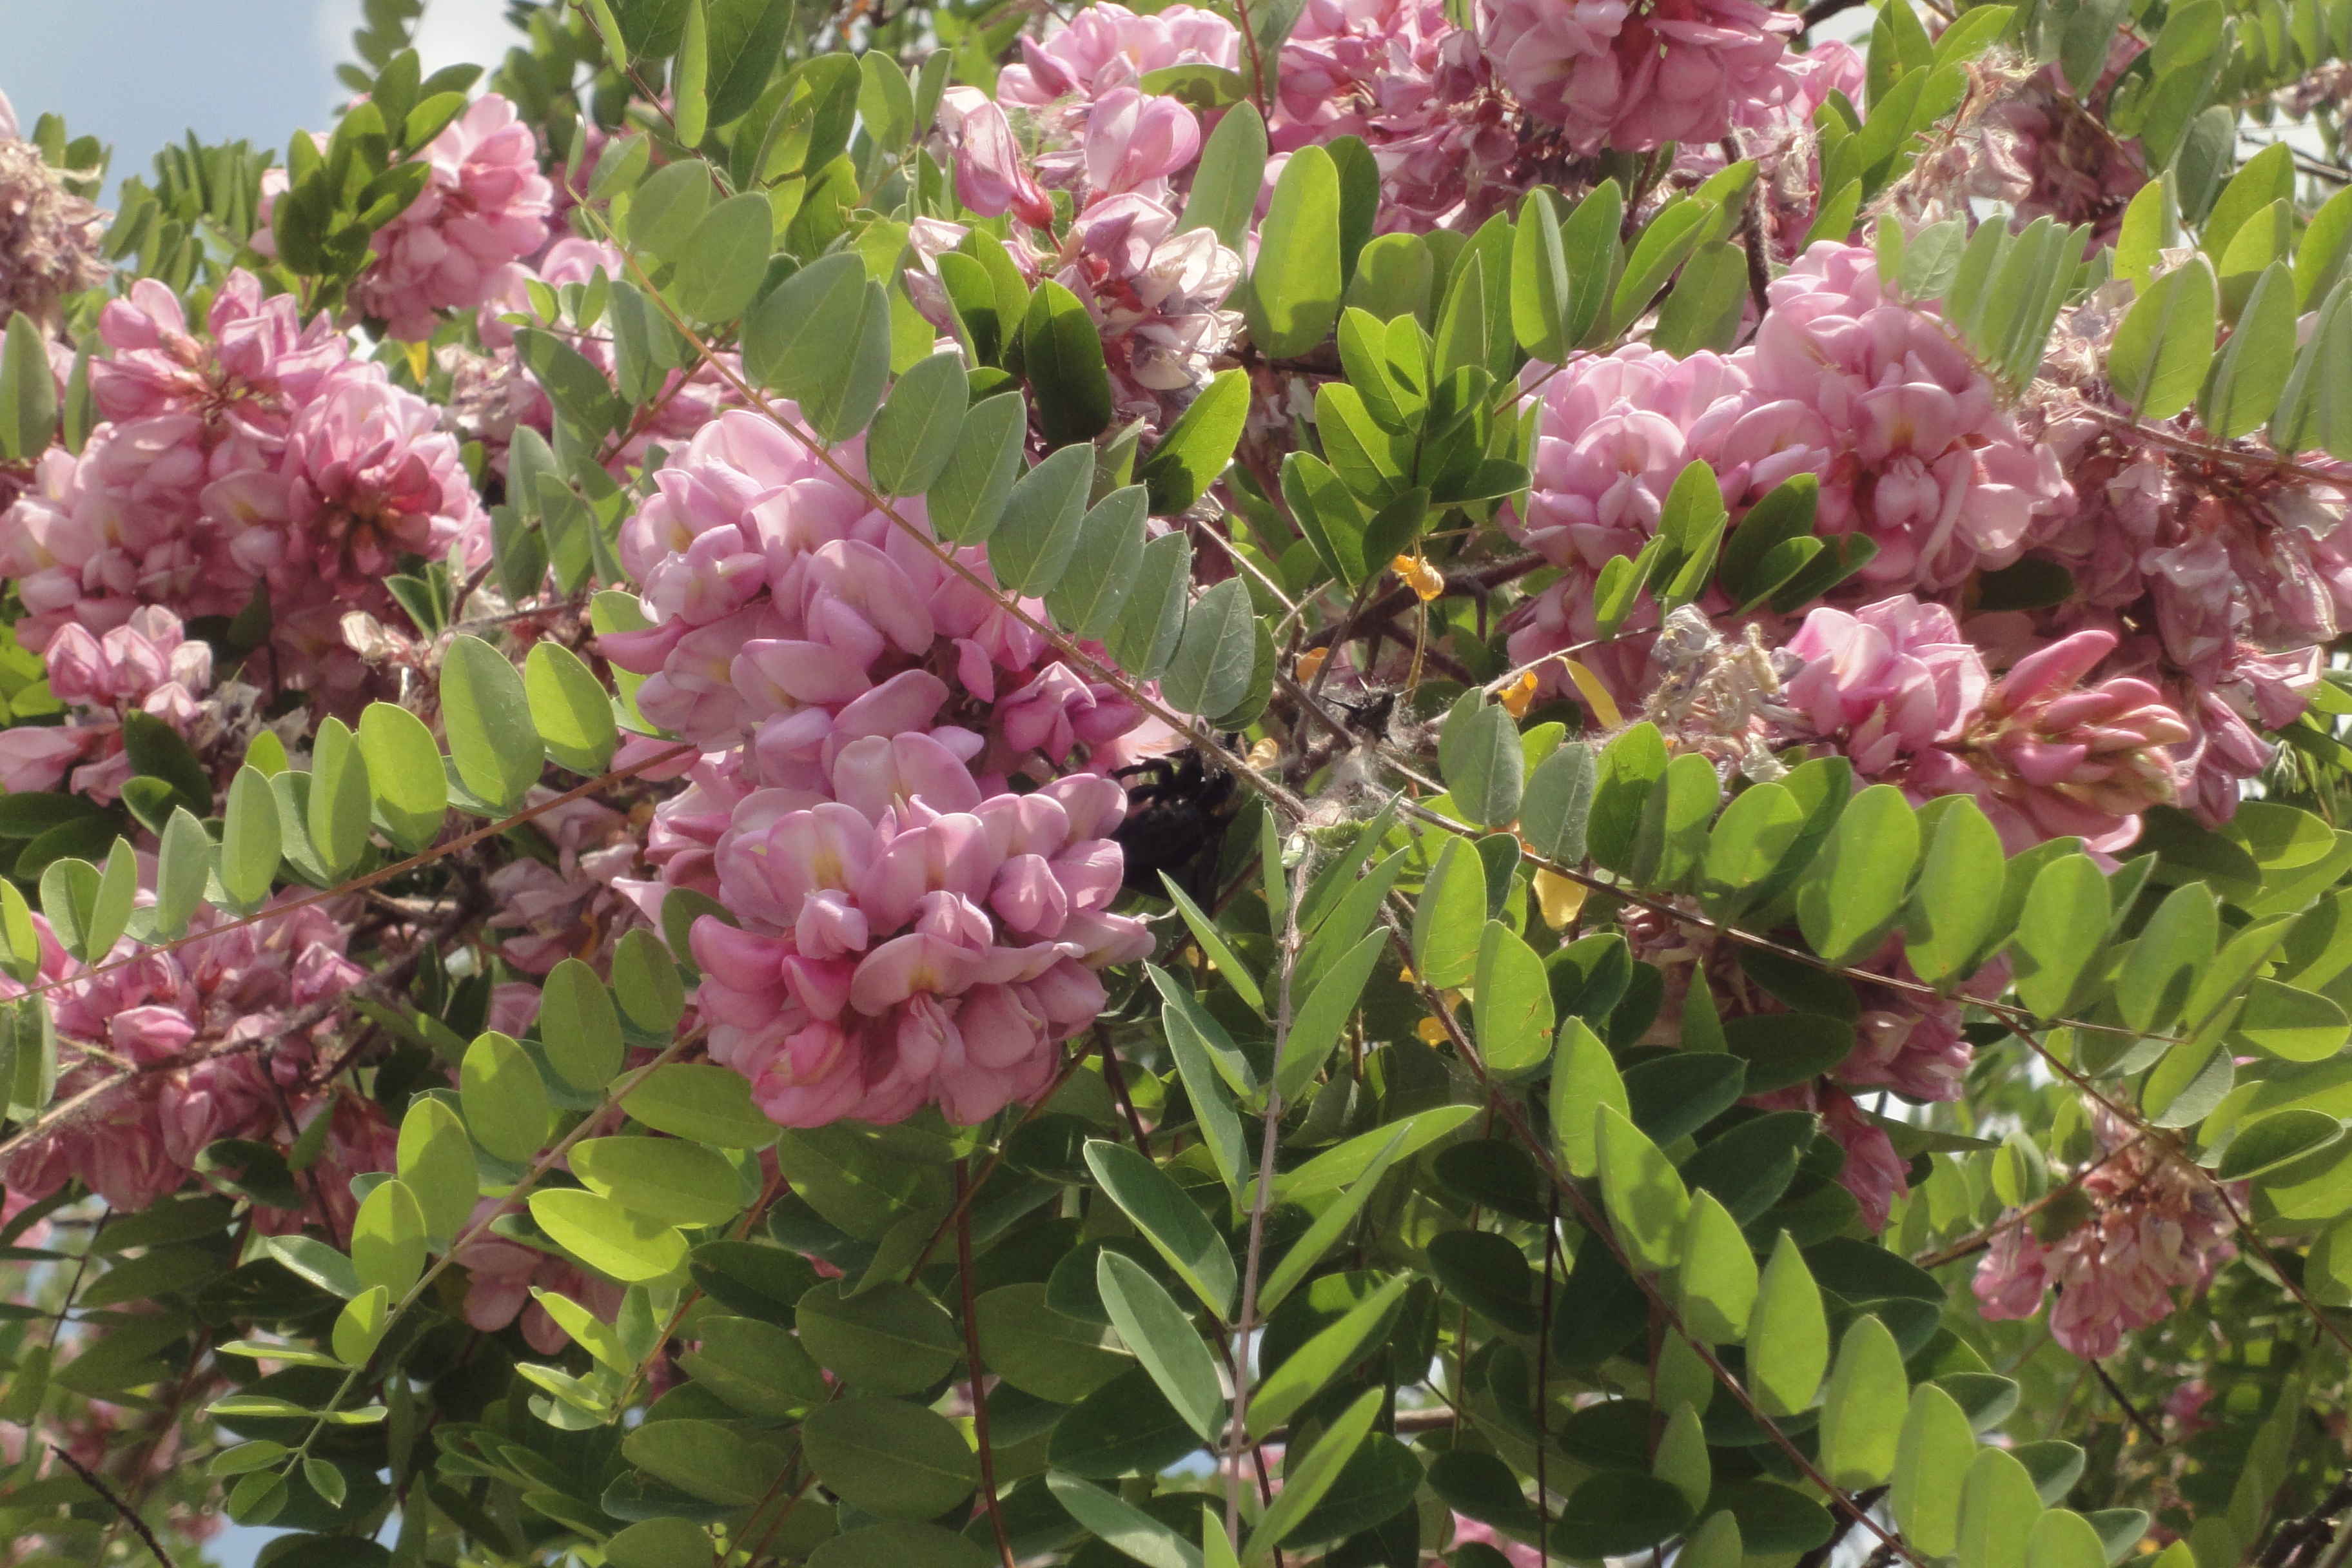
tree, nature, blossom, plant, flower, summer, produce, botany, blooming, pink, flora, flowers, shrub, lilac, flowering plant, land plant, acacia pink, robinia pseudoacacia hispida